Club Atlético Ferrocarril General San Martín

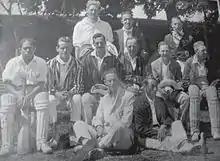
1909 Pacific cricket team

Once the club was founded, Pacific club started its activities playing football matches, first of them facing "Asociación Cristiana de Jóvenes", which ended 2–2. The team continuing (convocando) some opponents to play with, receiving the positive feedback from Belgrano Athletic, which played a friendly match against Pacific.